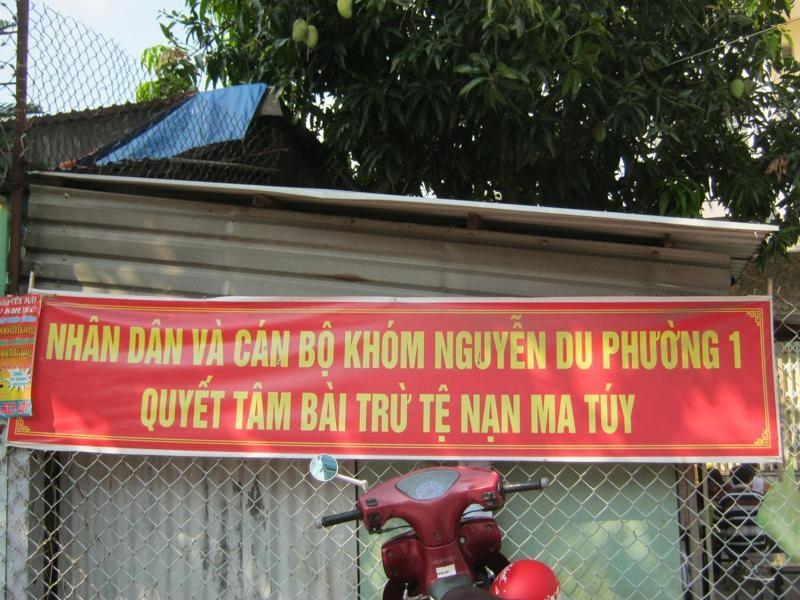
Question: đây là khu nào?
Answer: đây là khóm nguyễn du, phường 1